European Union Contest for Young Scientists

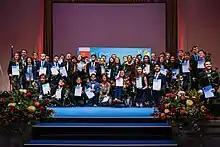
Winners 2017 in Tallinn, Estonia

The European Union (EU) Contest for Young Scientists is a science fair, initiated by the European Commission. It is a part of the European Union Framework Programmes for Research and Technological Development, and is managed by the Directorate General for Research in the European Commission.